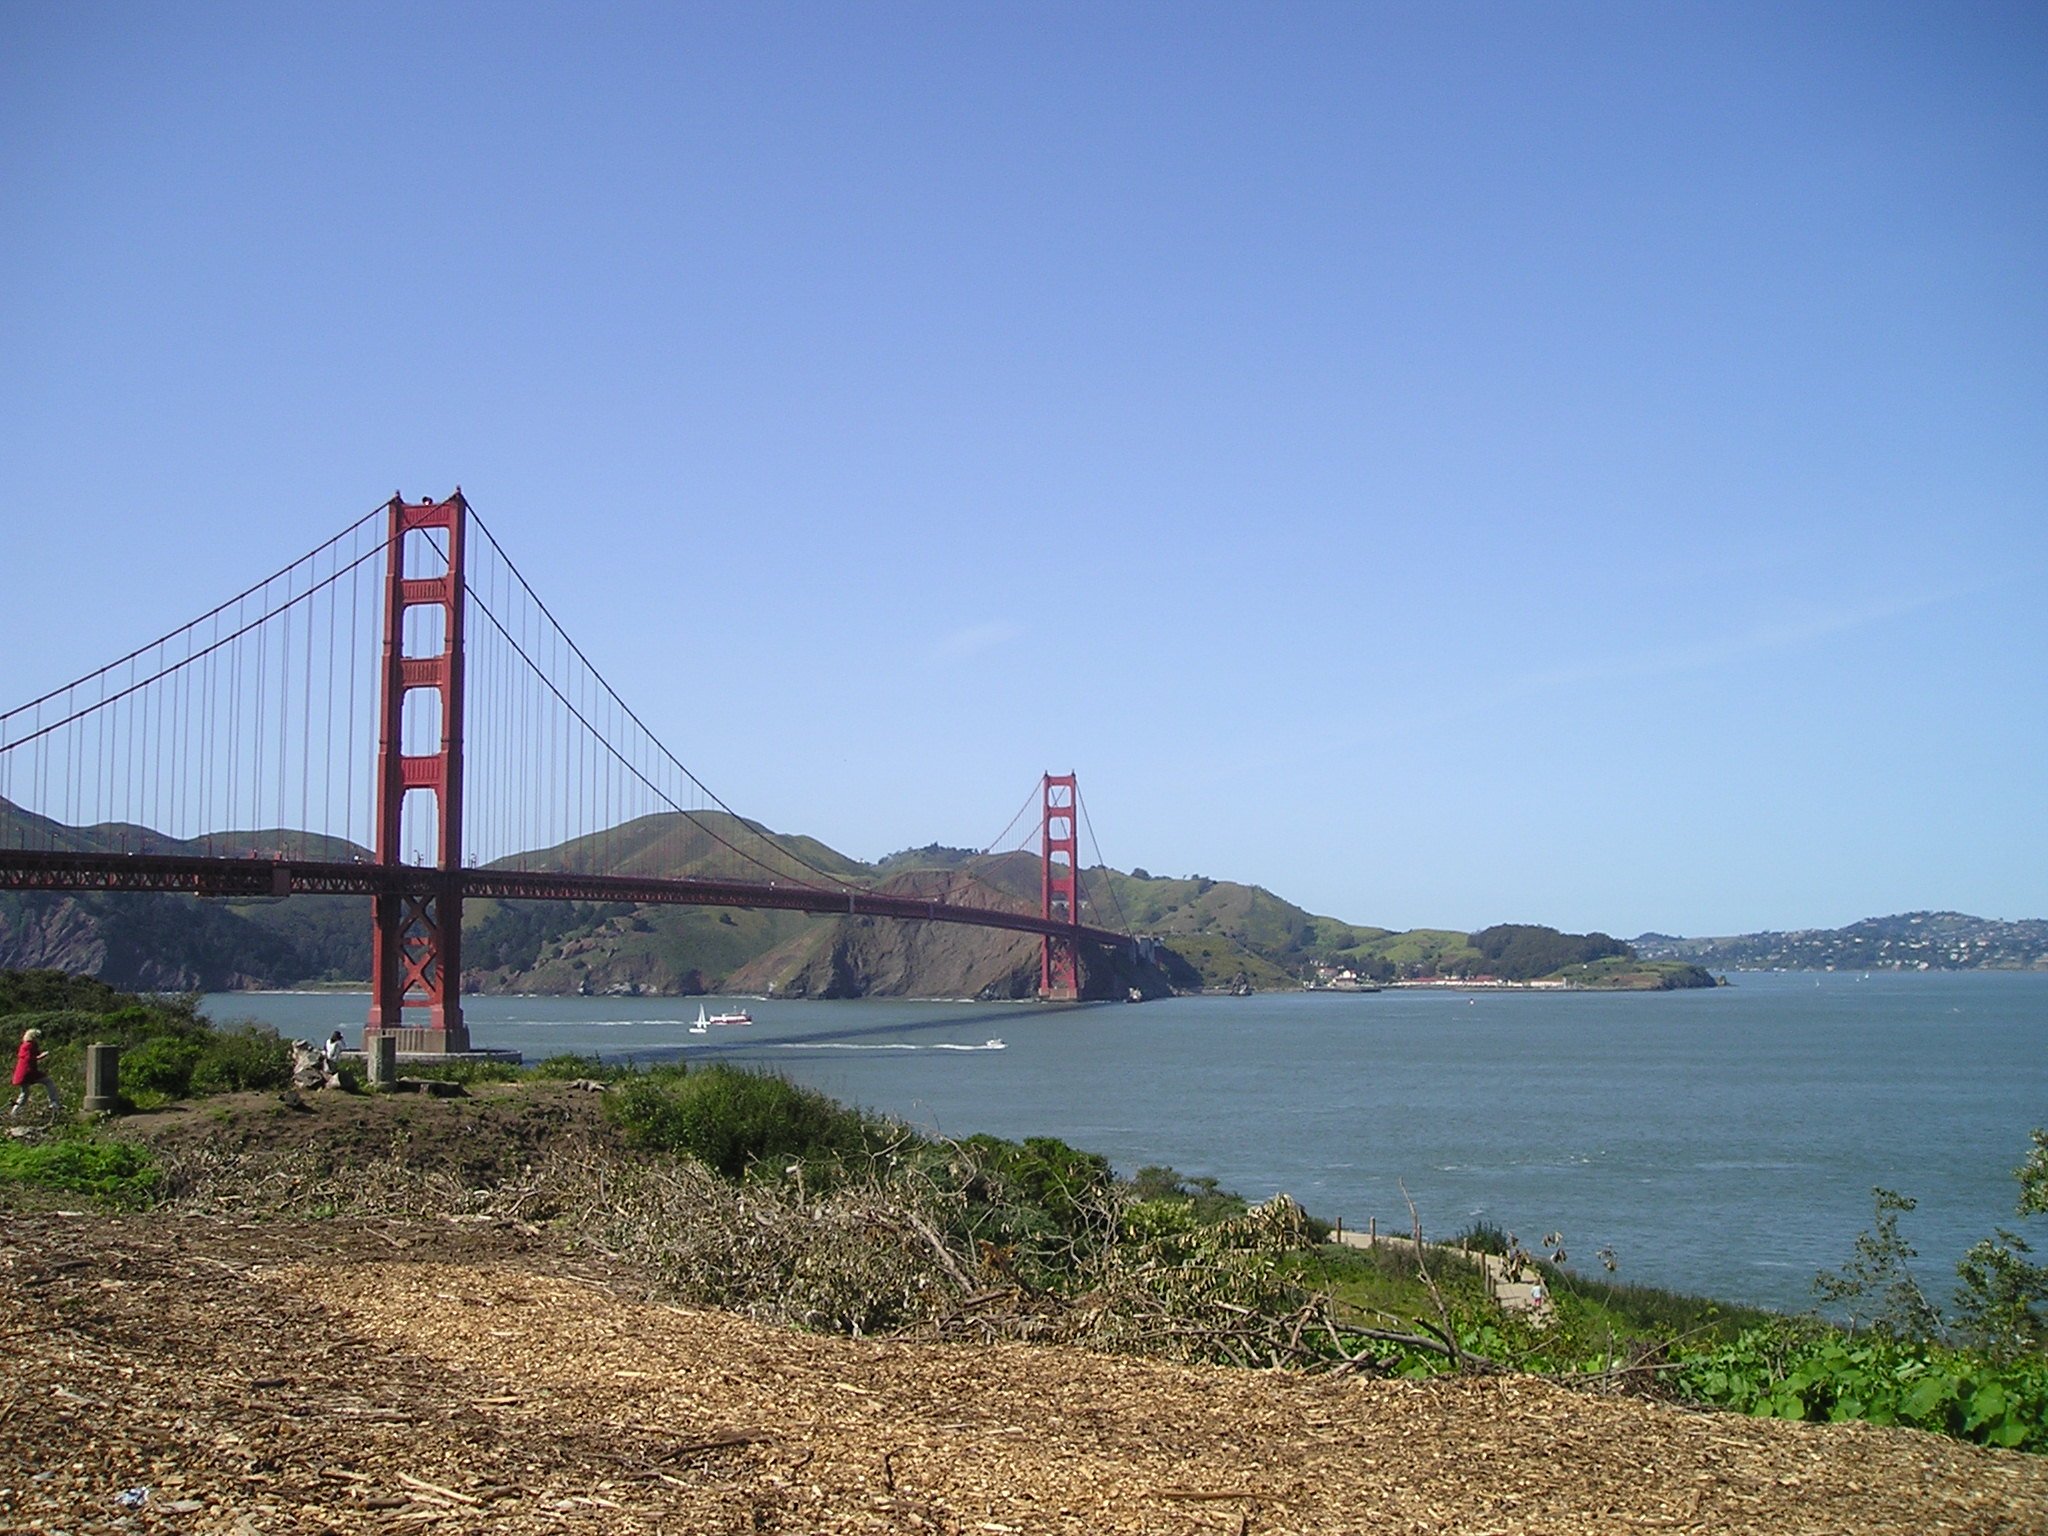
sea, coast, bridge, shore, golden gate bridge, san francisco, suspension bridge, golden, tower, usa, bay, reservoir, california, channel, francisco